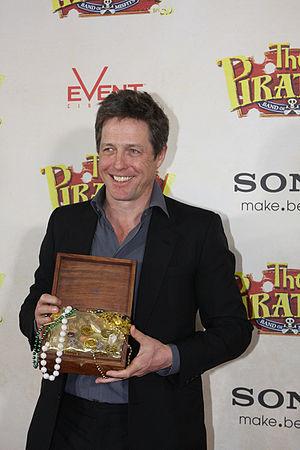
Hugh Grant [hjuː ɡɹɑːnt], né le 9 septembre 1960 dans le quartier londonien d'Hammersmith, est un acteur et producteur anglais d'origine écossaise.